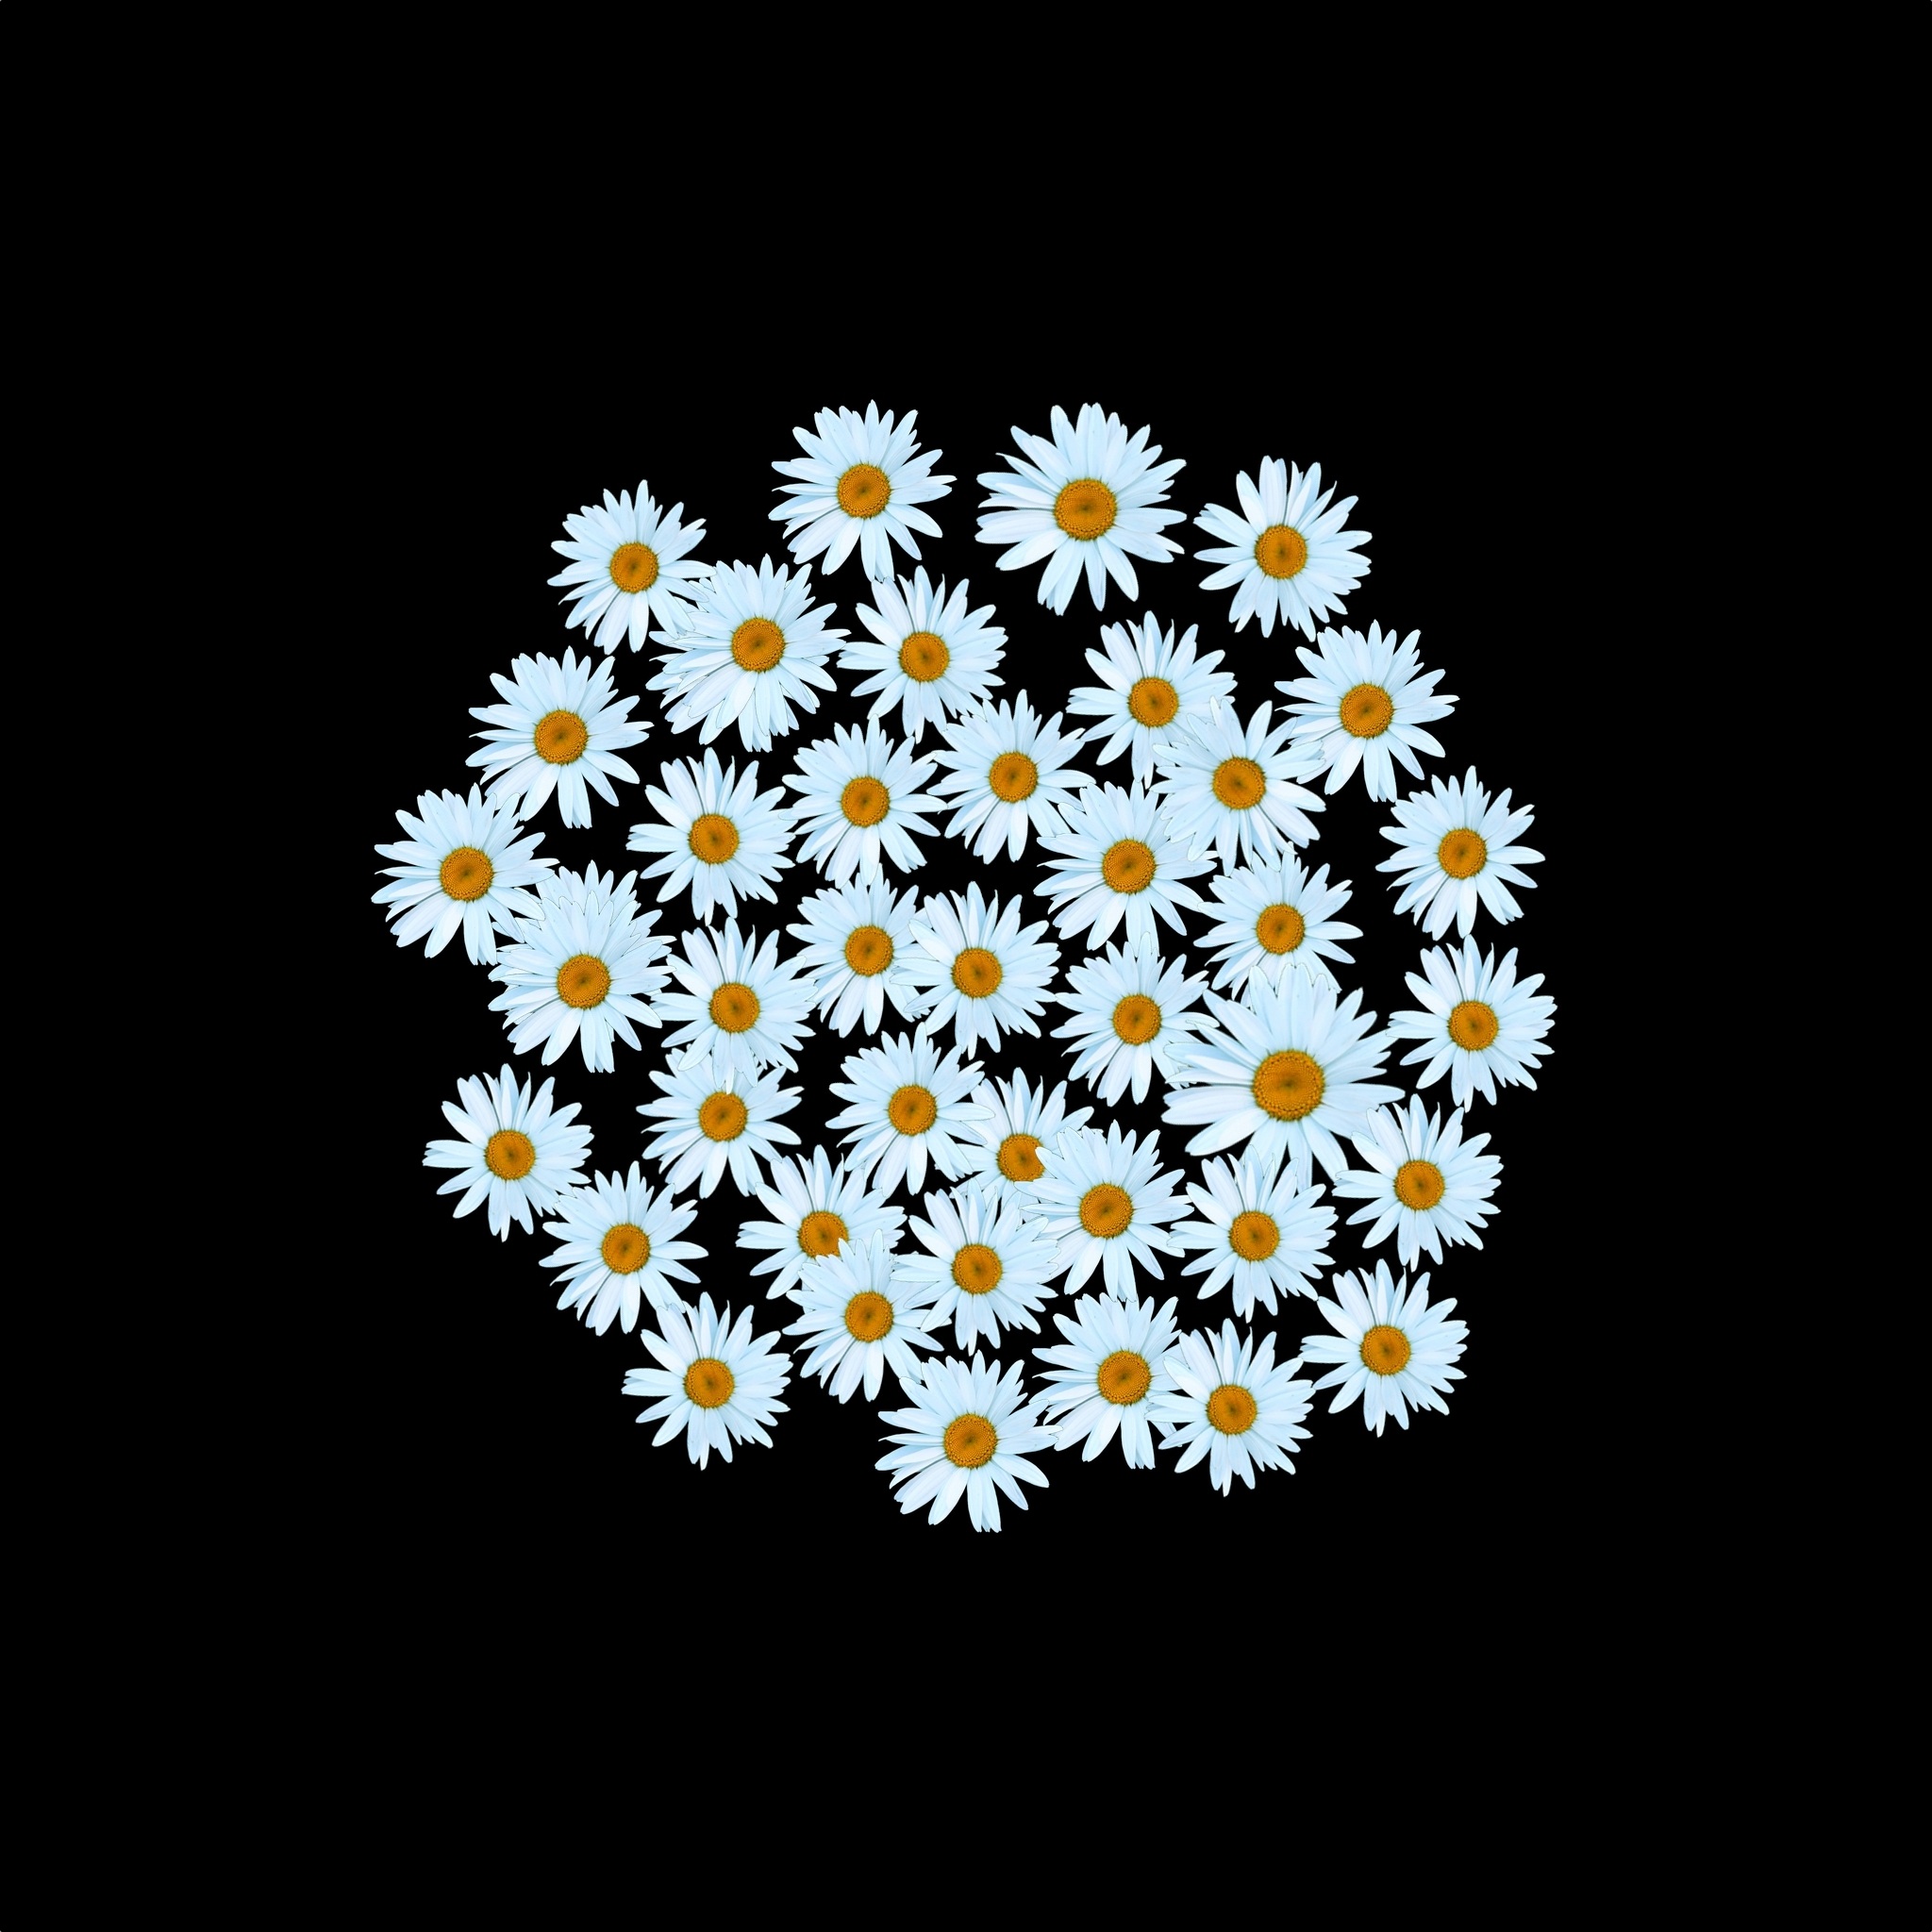
plant, sun, white, field, flower, petal, floral, daisy, pattern, green, color, macro, grow, fresh, blue, yellow, flora, freshness, pure, chamomile, white daisy, flowering plant, daisy family, oxeye daisy, land plant, chrysanths